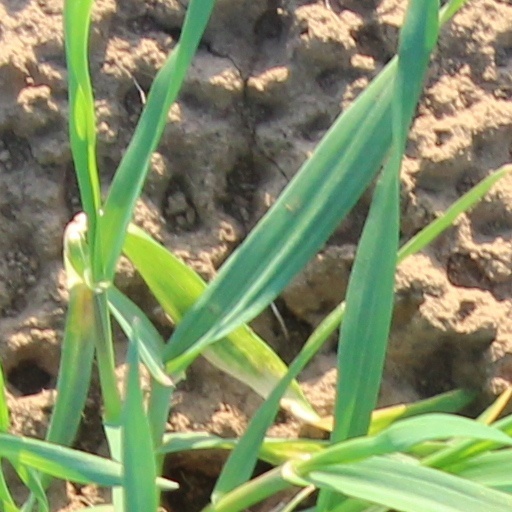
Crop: wheat